Bodega Bay, California

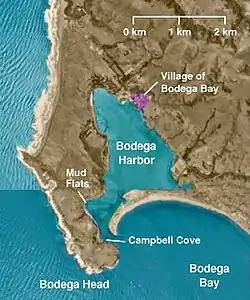
The village of Bodega Bay on Bodega Harbor

According to the United States Census Bureau, the CDP has a total area of , of which of it is land, and of it (33.37%) is water. The town lies on the edge of Bodega Harbor. Bodega Bay itself extends south along the coast to Tomales Bay. North of town lies a long coastal exposure of alternating rock outcrops and sandy beaches which is known as Sonoma Coast State Beach.